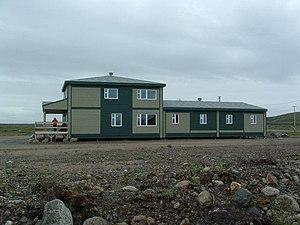
Hôtel Iqaluppik, Tasiujaq
Le tourisme au Nunavik est principalement tourné vers la chasse et la pêche. La région touristique du Nunavik, située dans le Nord-du-Québec, s'étend sur 570 000 km². Son vaste territoire où alternent toundra du Bas-Arctique et taïga abonde en montagnes, fleuves, et lacs. Parmi ces derniers, on peut citer l’Arnaud, la rivière aux Feuilles, la rivière à la Baleine, la Povunggnituk et la rivière aux Mélèzes.
Tasiujaq est un village nordique du Nunavik de l'administration régionale Kativik situé dans la région administrative du Nord-du-Québec, au Québec.